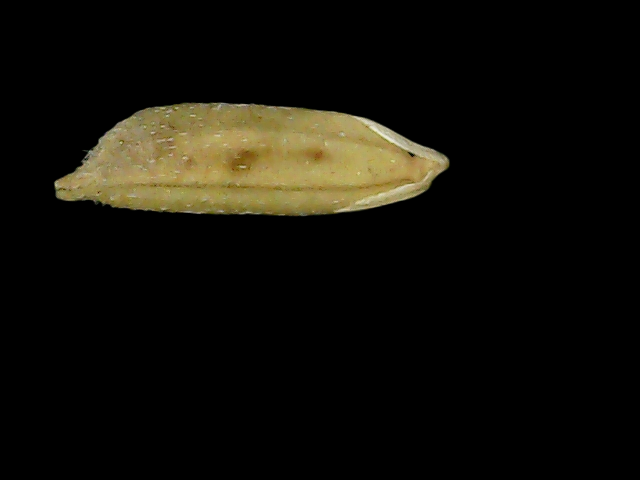
Rice variety: Bd49